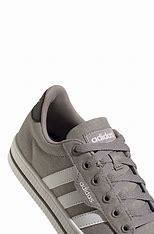
Brand: Adidas
Model: Daily 3